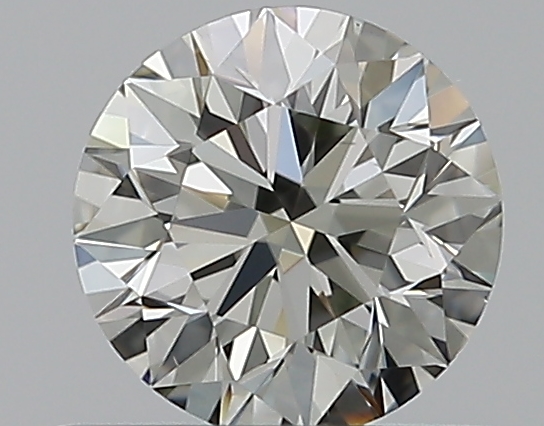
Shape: round
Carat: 0.5
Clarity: VS2
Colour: FANCY
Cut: EX
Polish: EX
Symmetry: EX
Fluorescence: M
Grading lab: GIA
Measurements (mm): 5.04 x 5.08 x 3.19